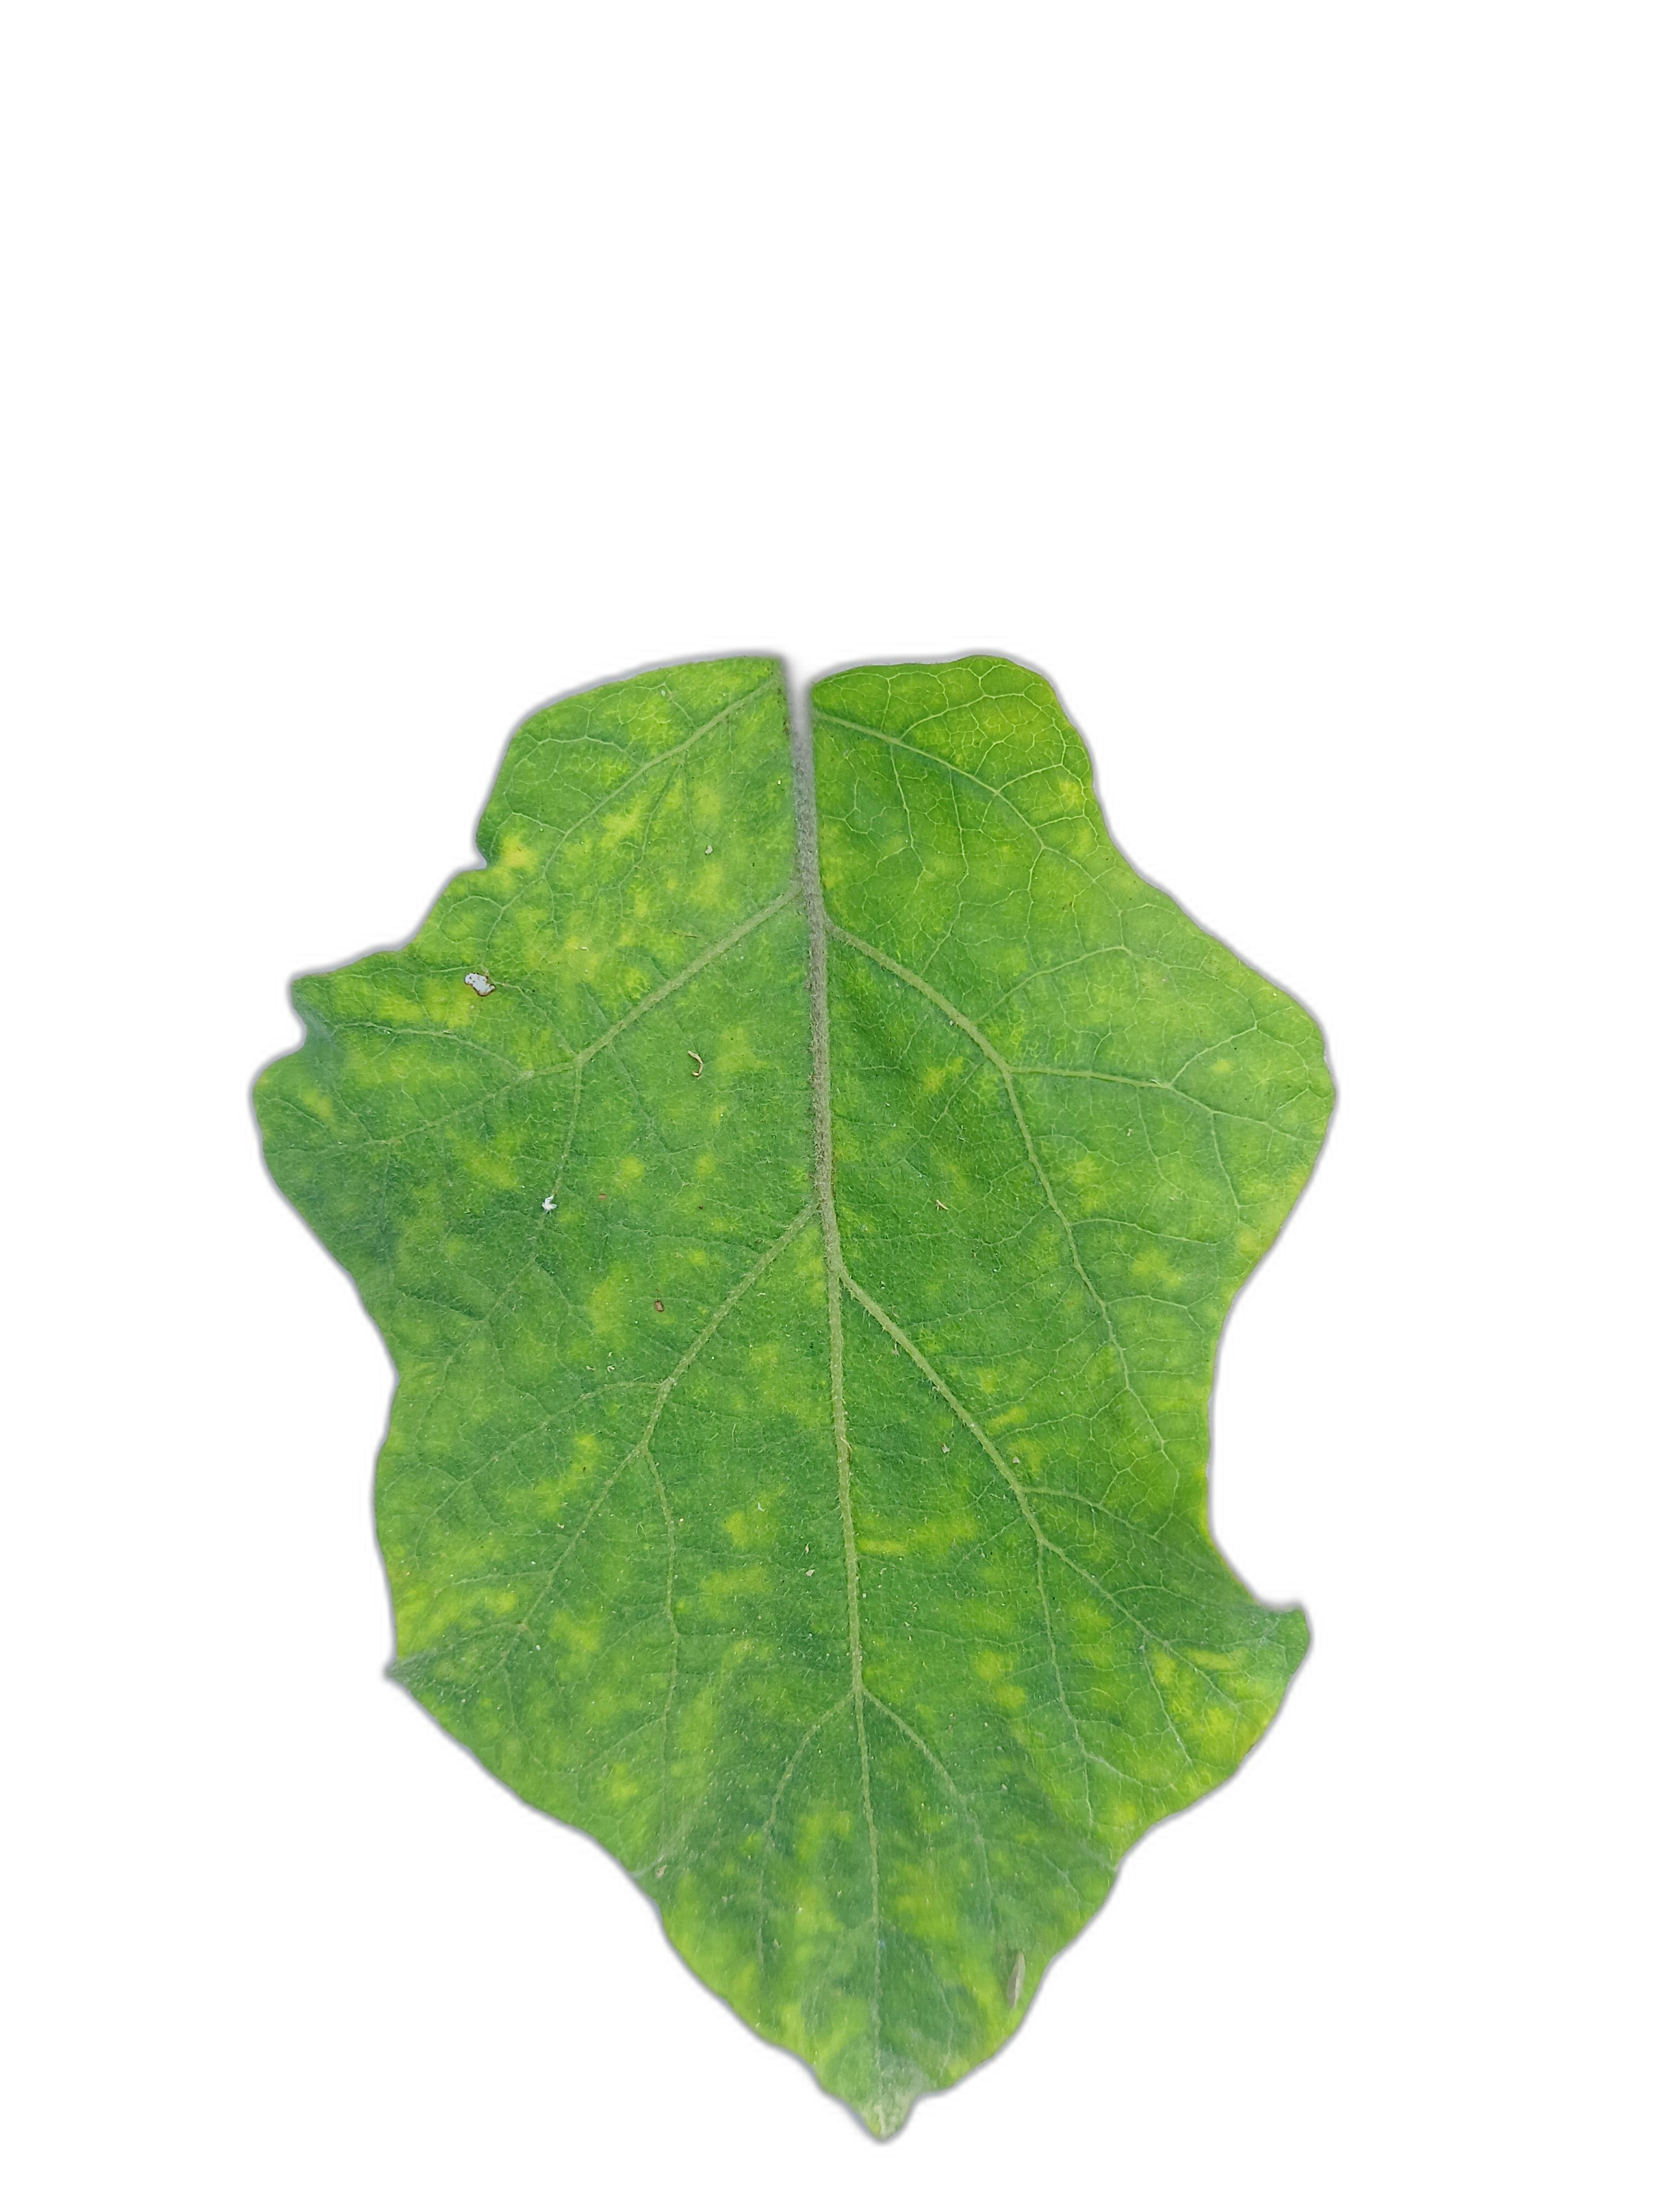
Label: Mosaic Virus Disease